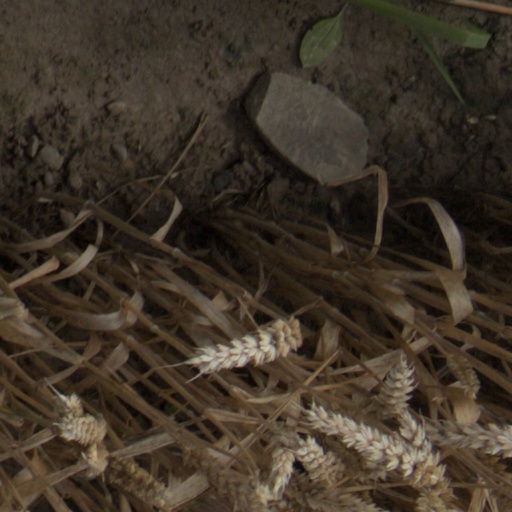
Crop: wheat